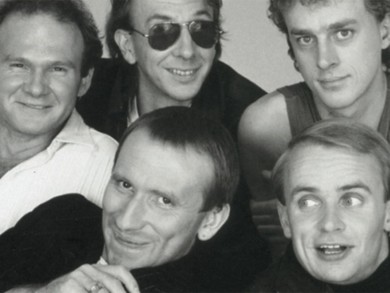
Gender: men